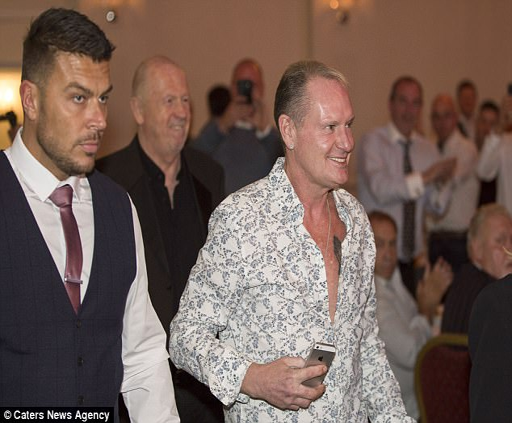
tickets for the event started at £ 45 , but fans could pay an extra £ 70 to meet the star and get a printed picture with him